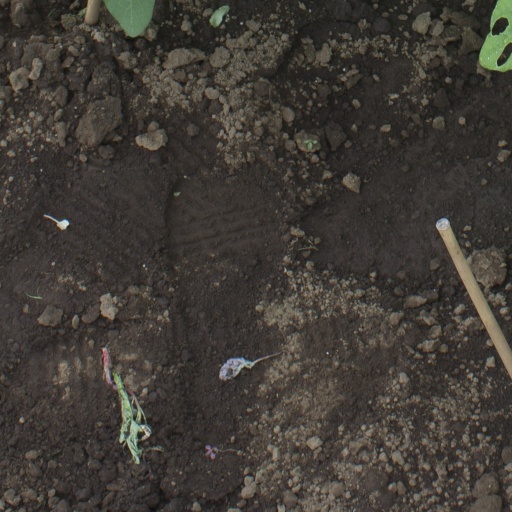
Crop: soybean